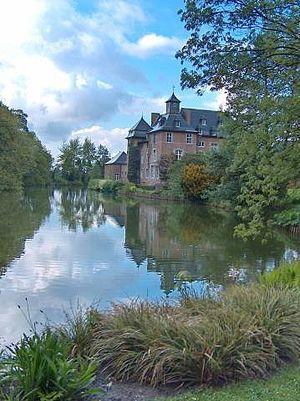
Château de Frocourt.